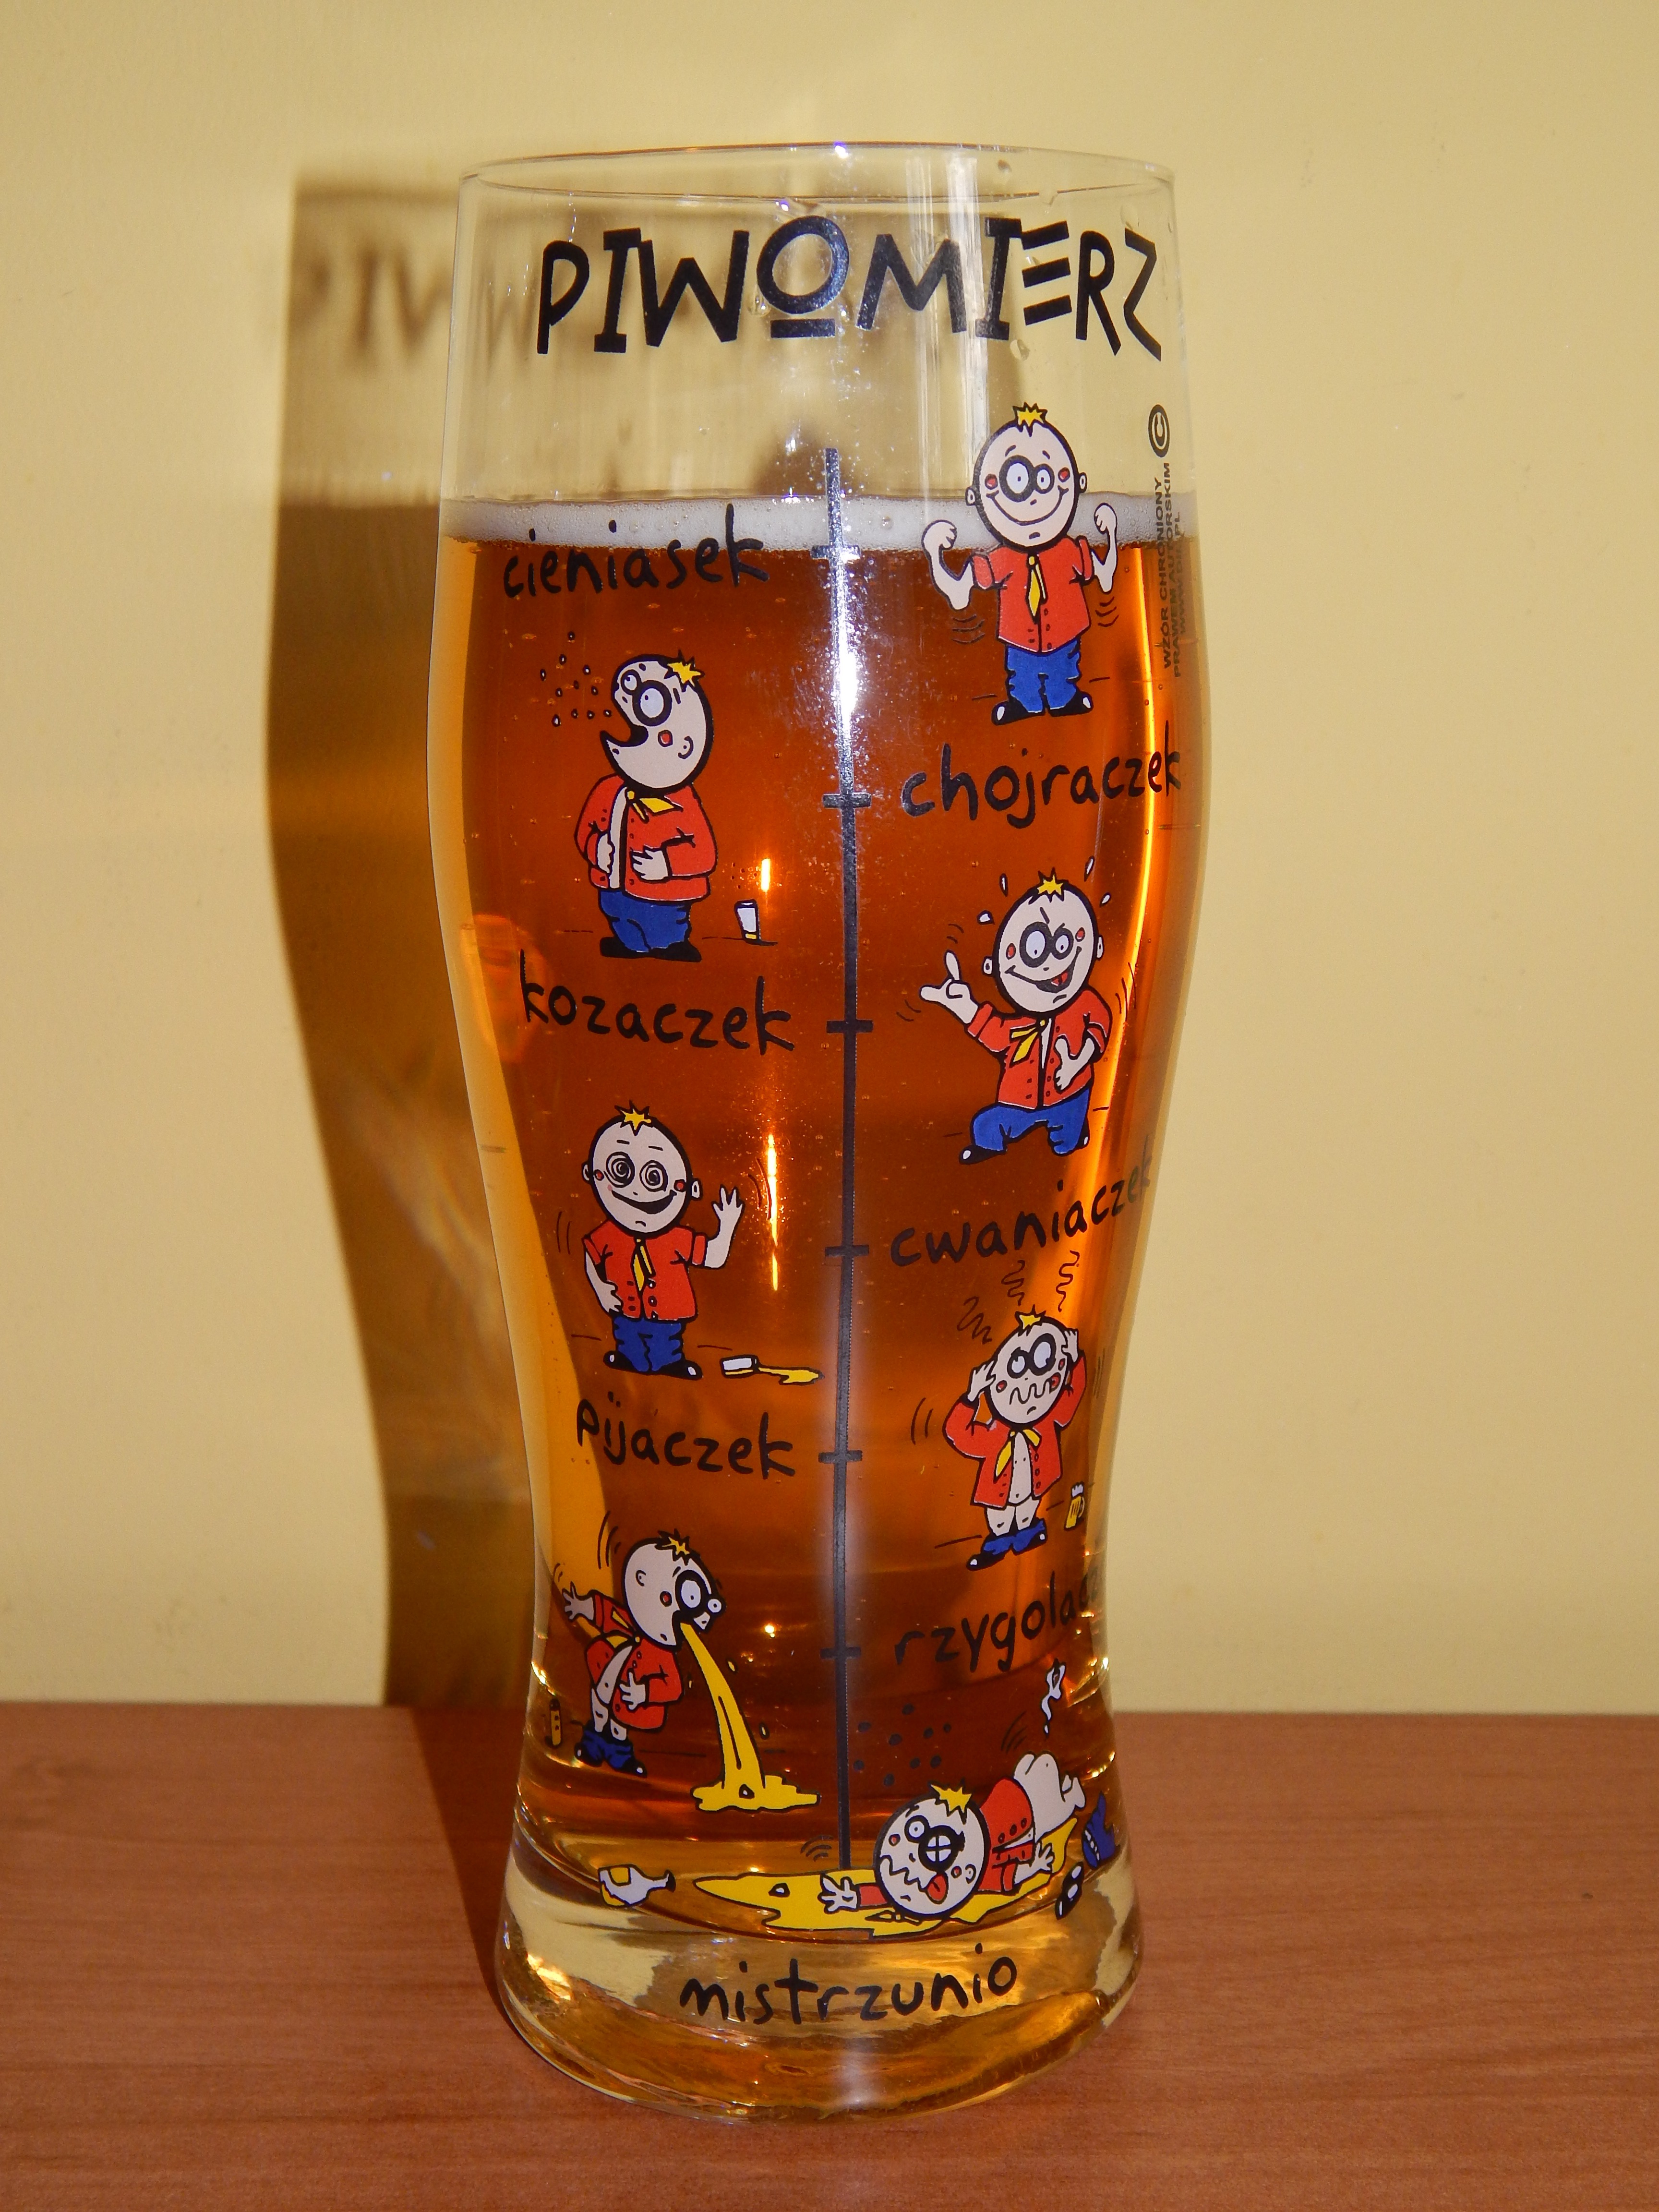
drink, bottle, beer, alcohol, lager, beer bottle, pleasure, ale, soft drink, alcoholic beverage, distilled beverage, pint us, pint glass